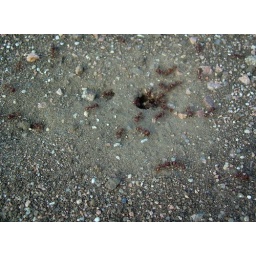
large red harvester ants scurrying near the entrance to their underground nest at the base of Enchanted Rock